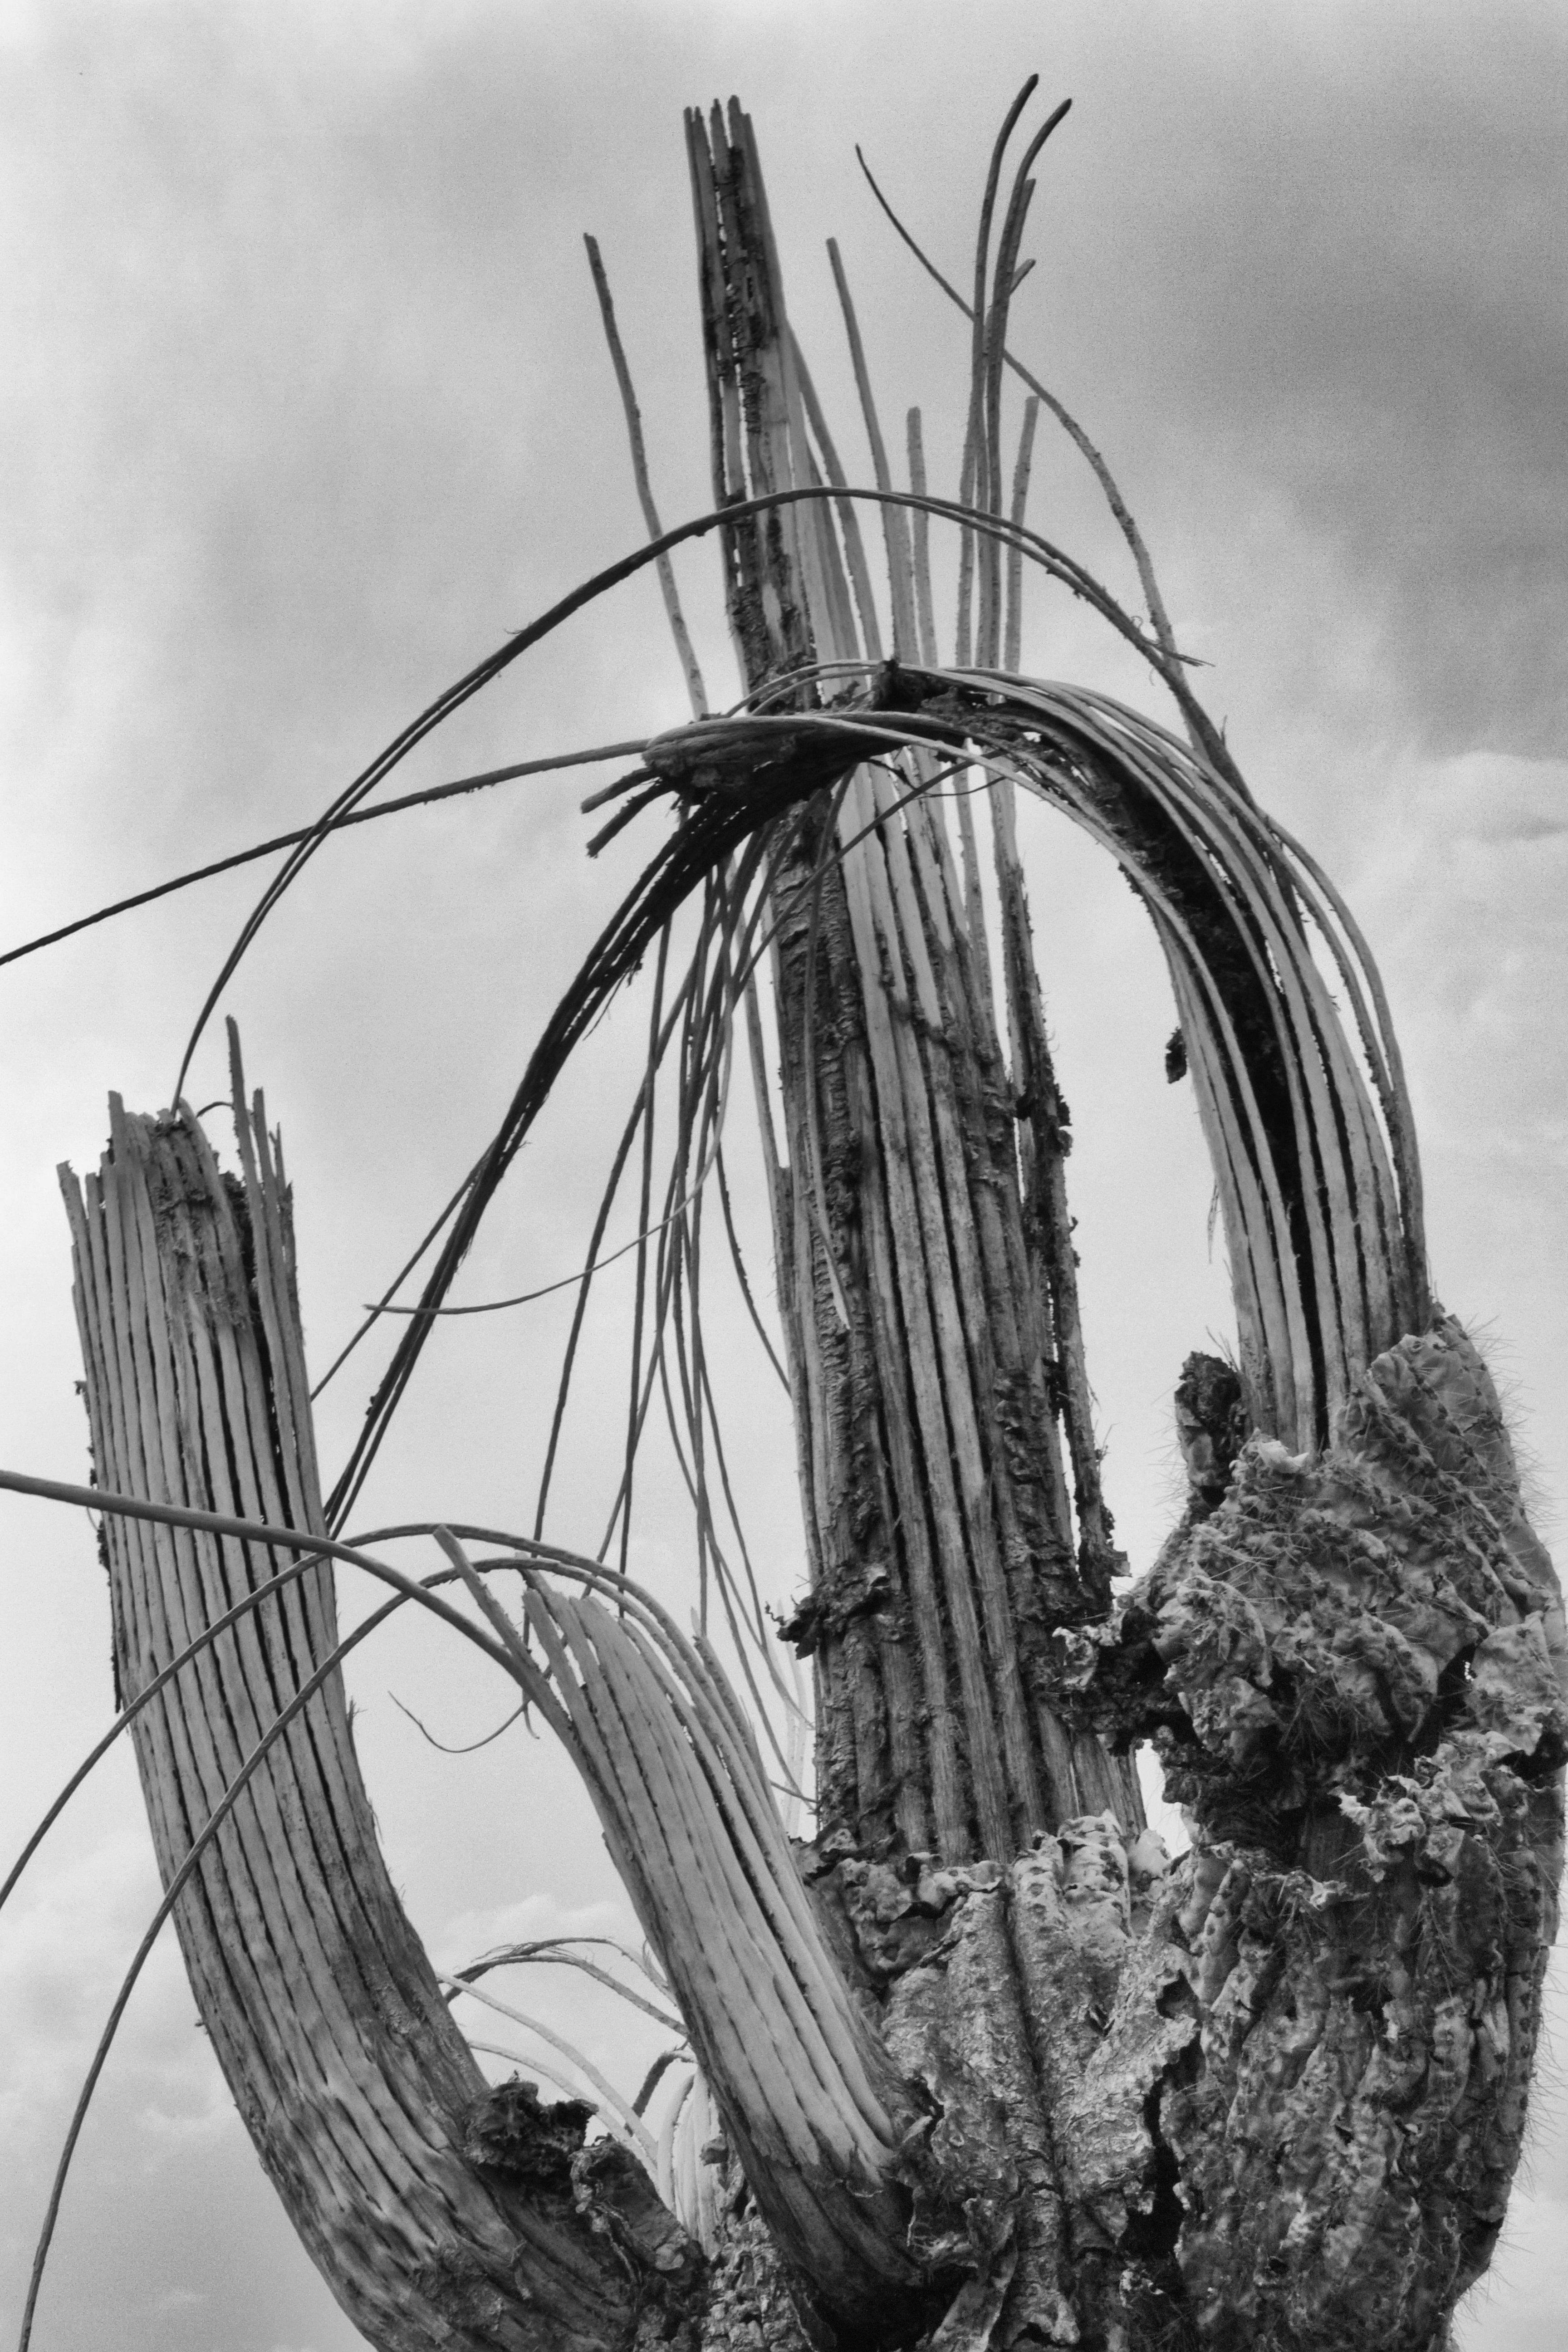
cactus, black and white, photography, vehicle, mast, monochrome, bw, sculpture, sketch, drawing, saguaro, longship, monochrome photography